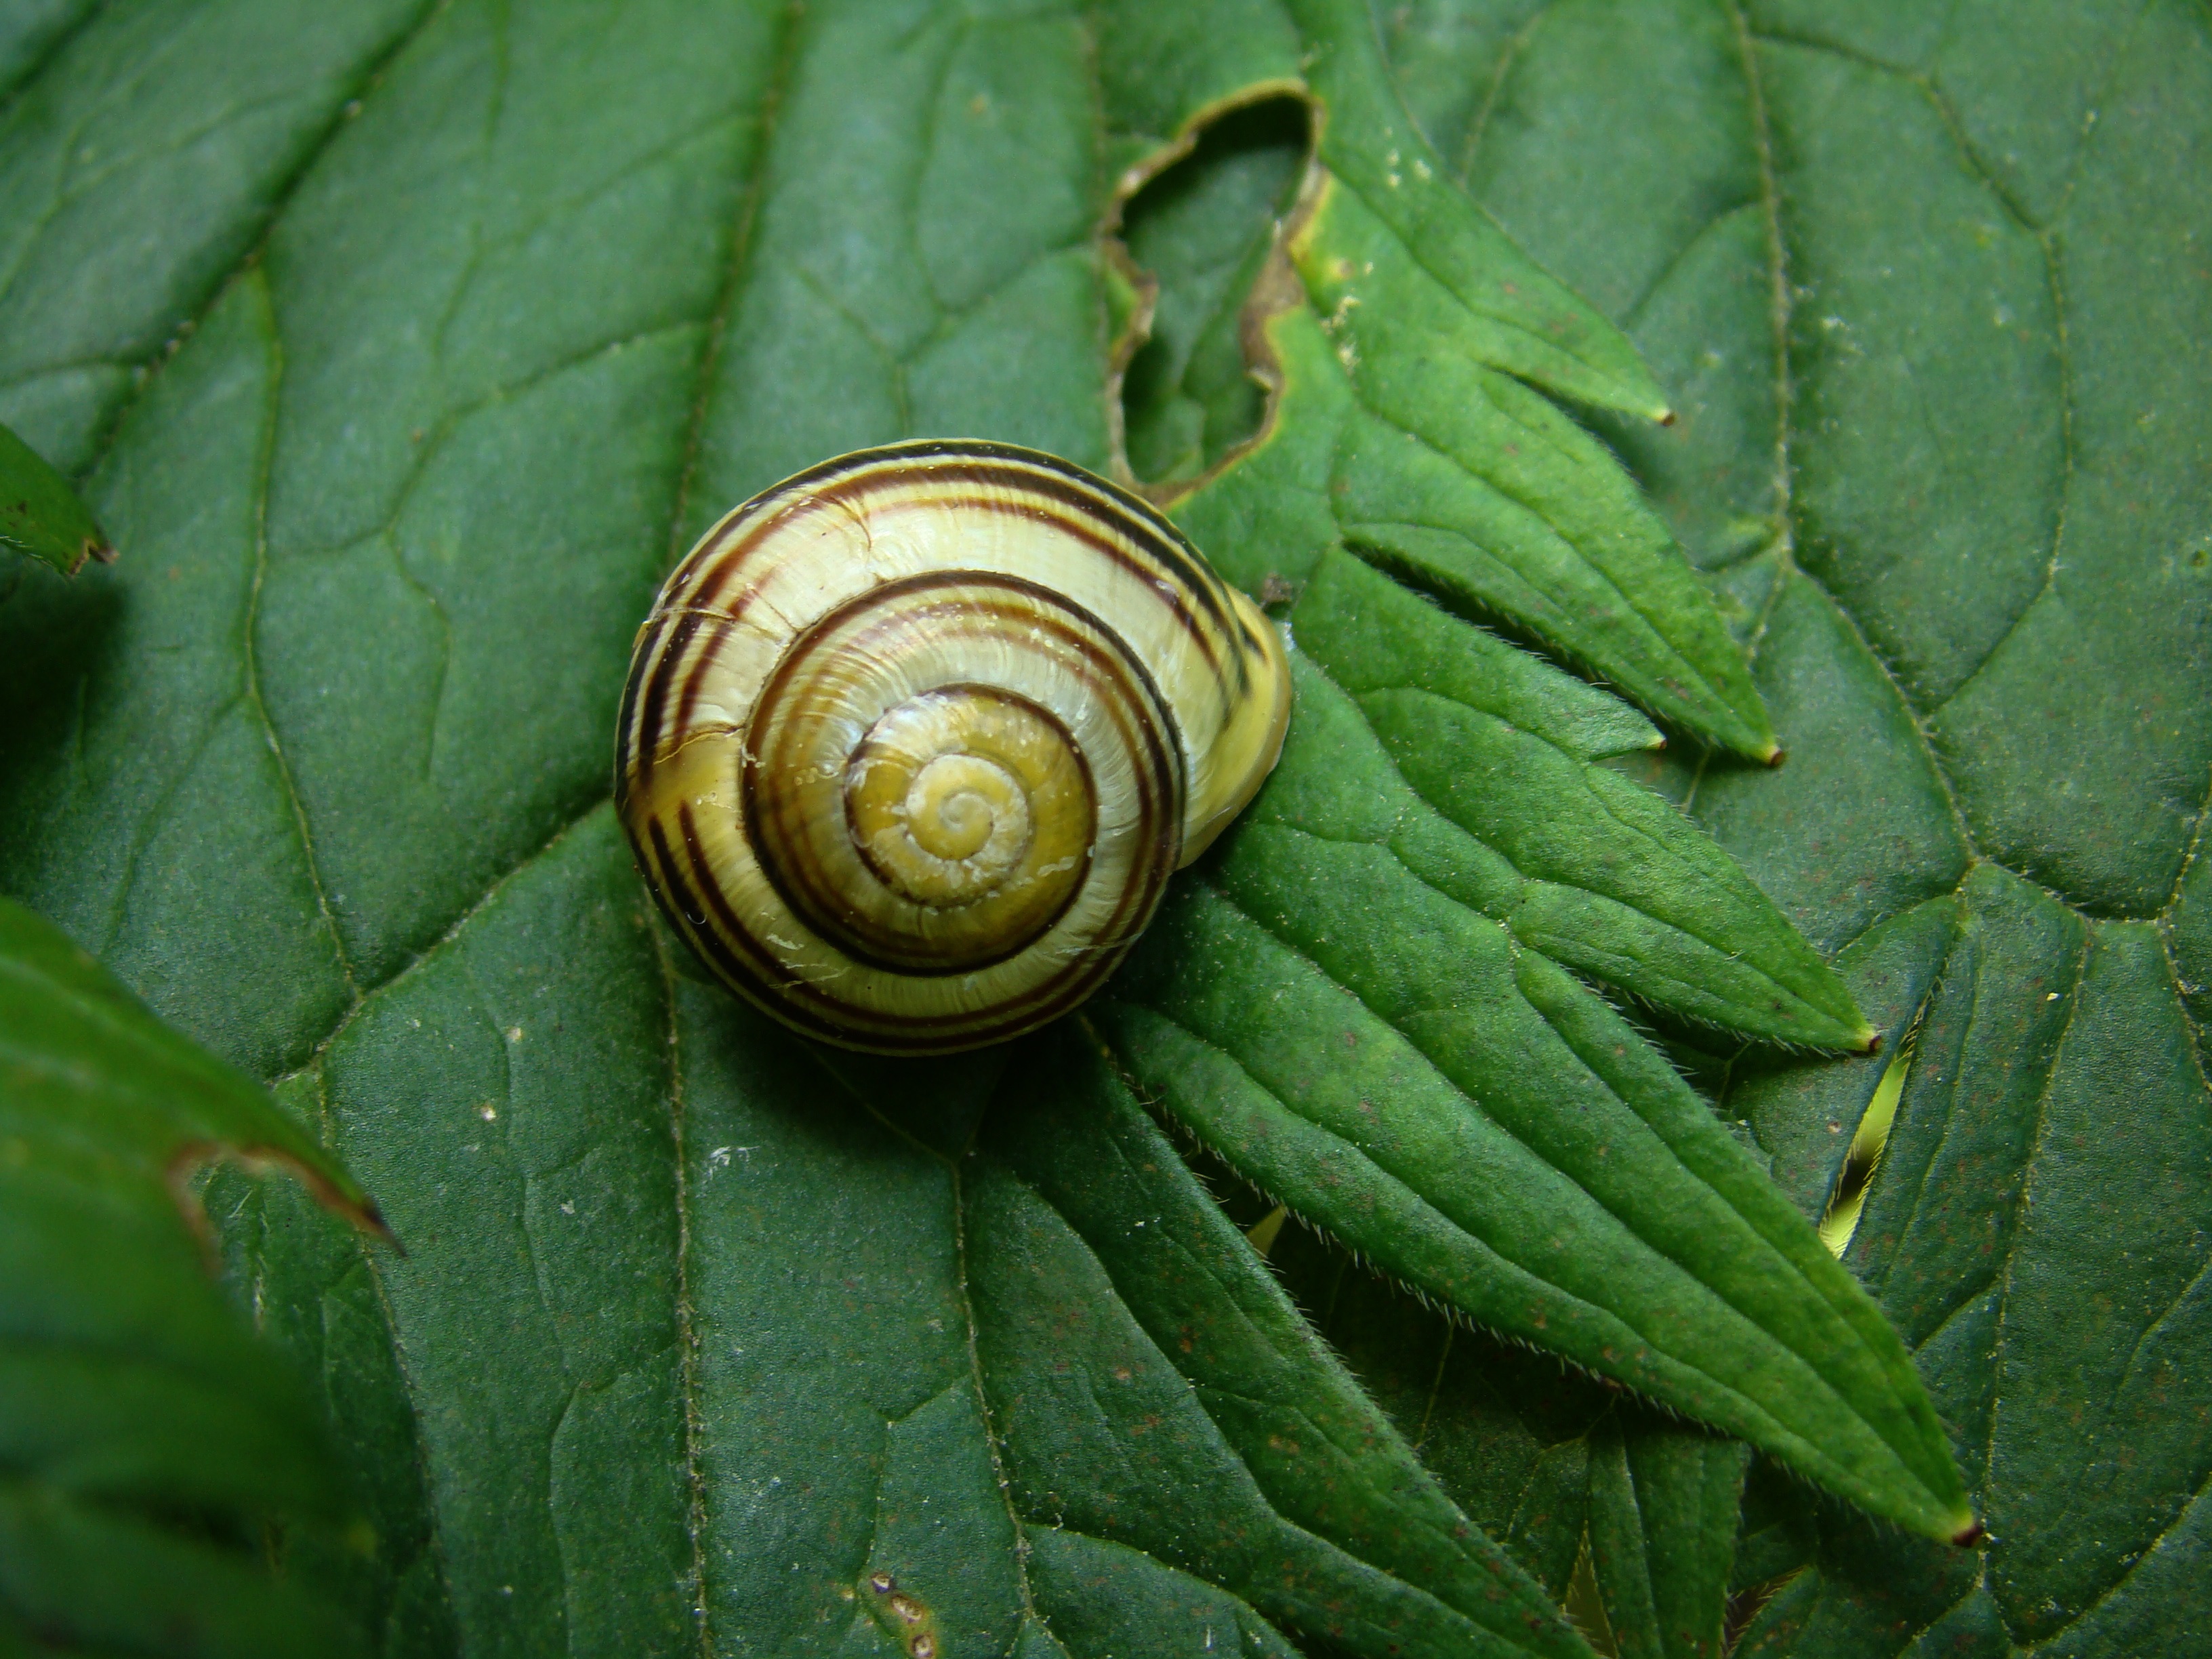
leaf, flower, green, produce, botany, fauna, invertebrate, close up, snail, animals, molluscs, slug, macro photography, sea shells, snails and slugs